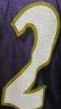
Number: 2